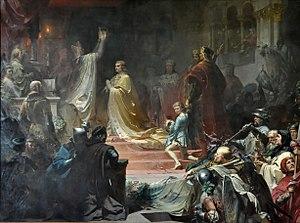
Alberto Canfrancesco della Scala, plus connu comme Cangrande della Scala, premier du nom, est un condottiere et un politicien italien du XIVᵉ siècle, membre de la dynastie scaligère. Avec son frère Alboino, de 1308 à 1311, puis seul après la mort de ce dernier, il poursuit l'œuvre de ses prédécesseurs et porte la richesse et la puissance de Vérone à leur apogée.